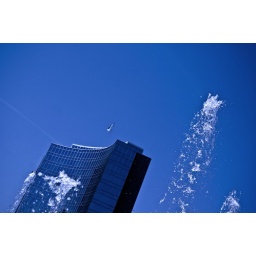
Another blue sky. With some water in it.